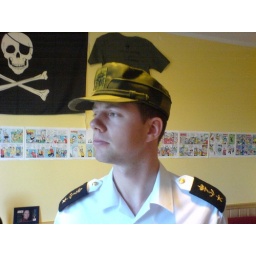
me in navy dress but wearing army hat